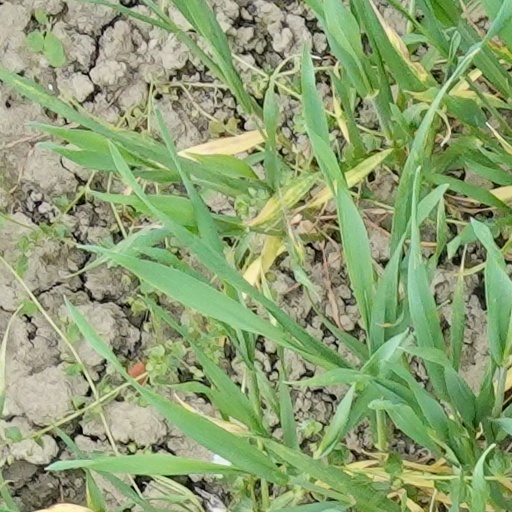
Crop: wheat